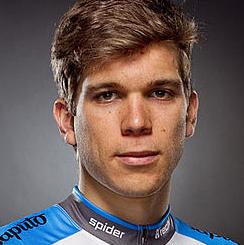
Age: 21